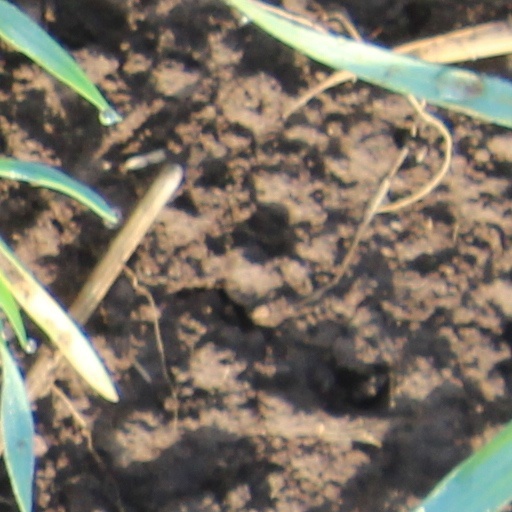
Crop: wheat